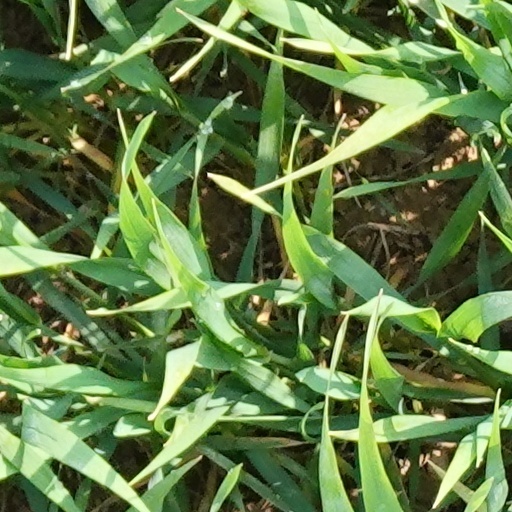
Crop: wheat